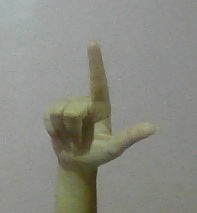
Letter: laam